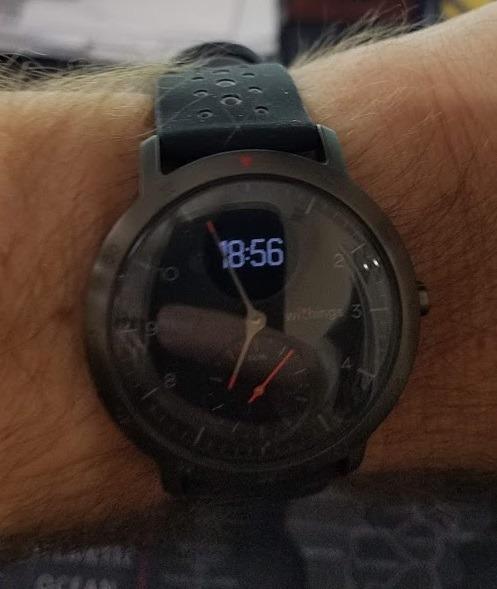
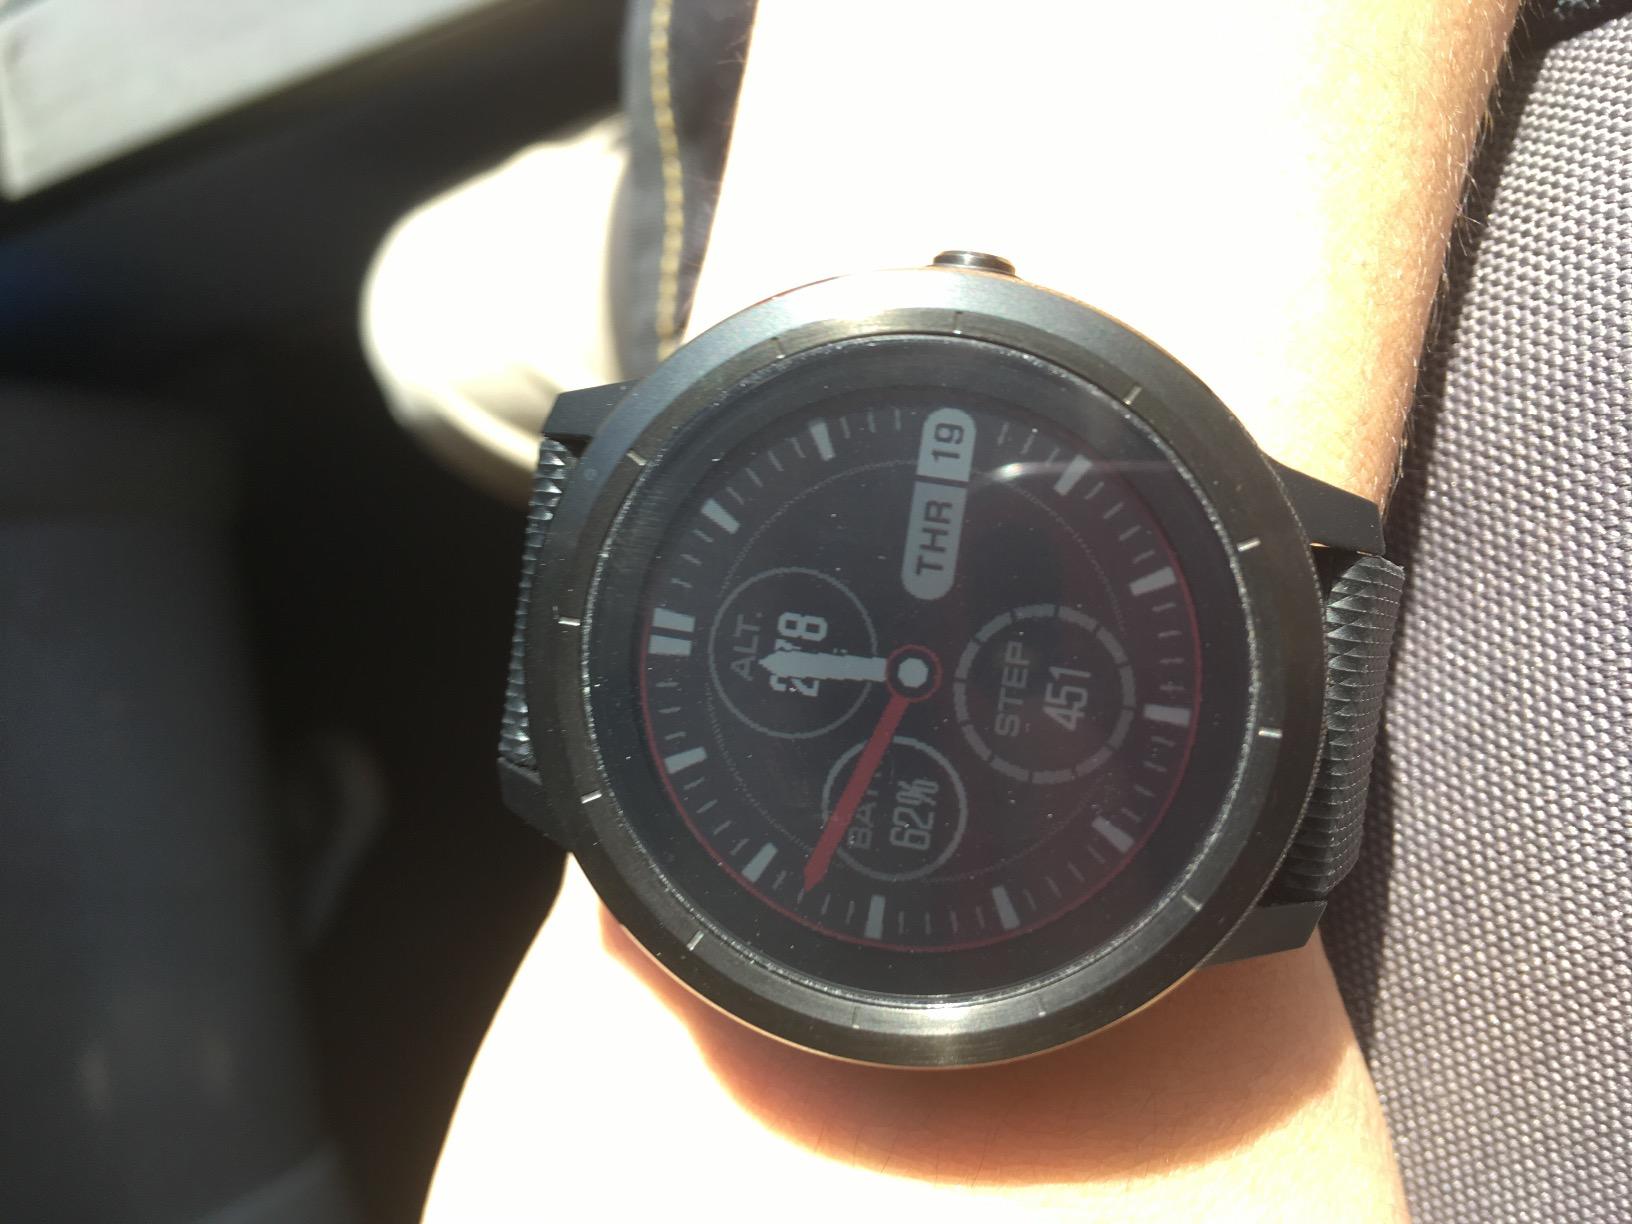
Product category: smartwatch
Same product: no